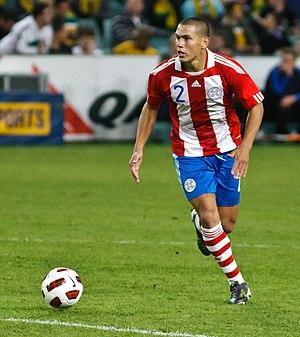
Darío Anastacio Verón Maldonado est un footballeur paraguayen, né le 26 juillet 1979 à San Ignacio. Il évolue au poste défenseur à l'UNAM de Mexico et dans l'équipe nationale du Paraguay.